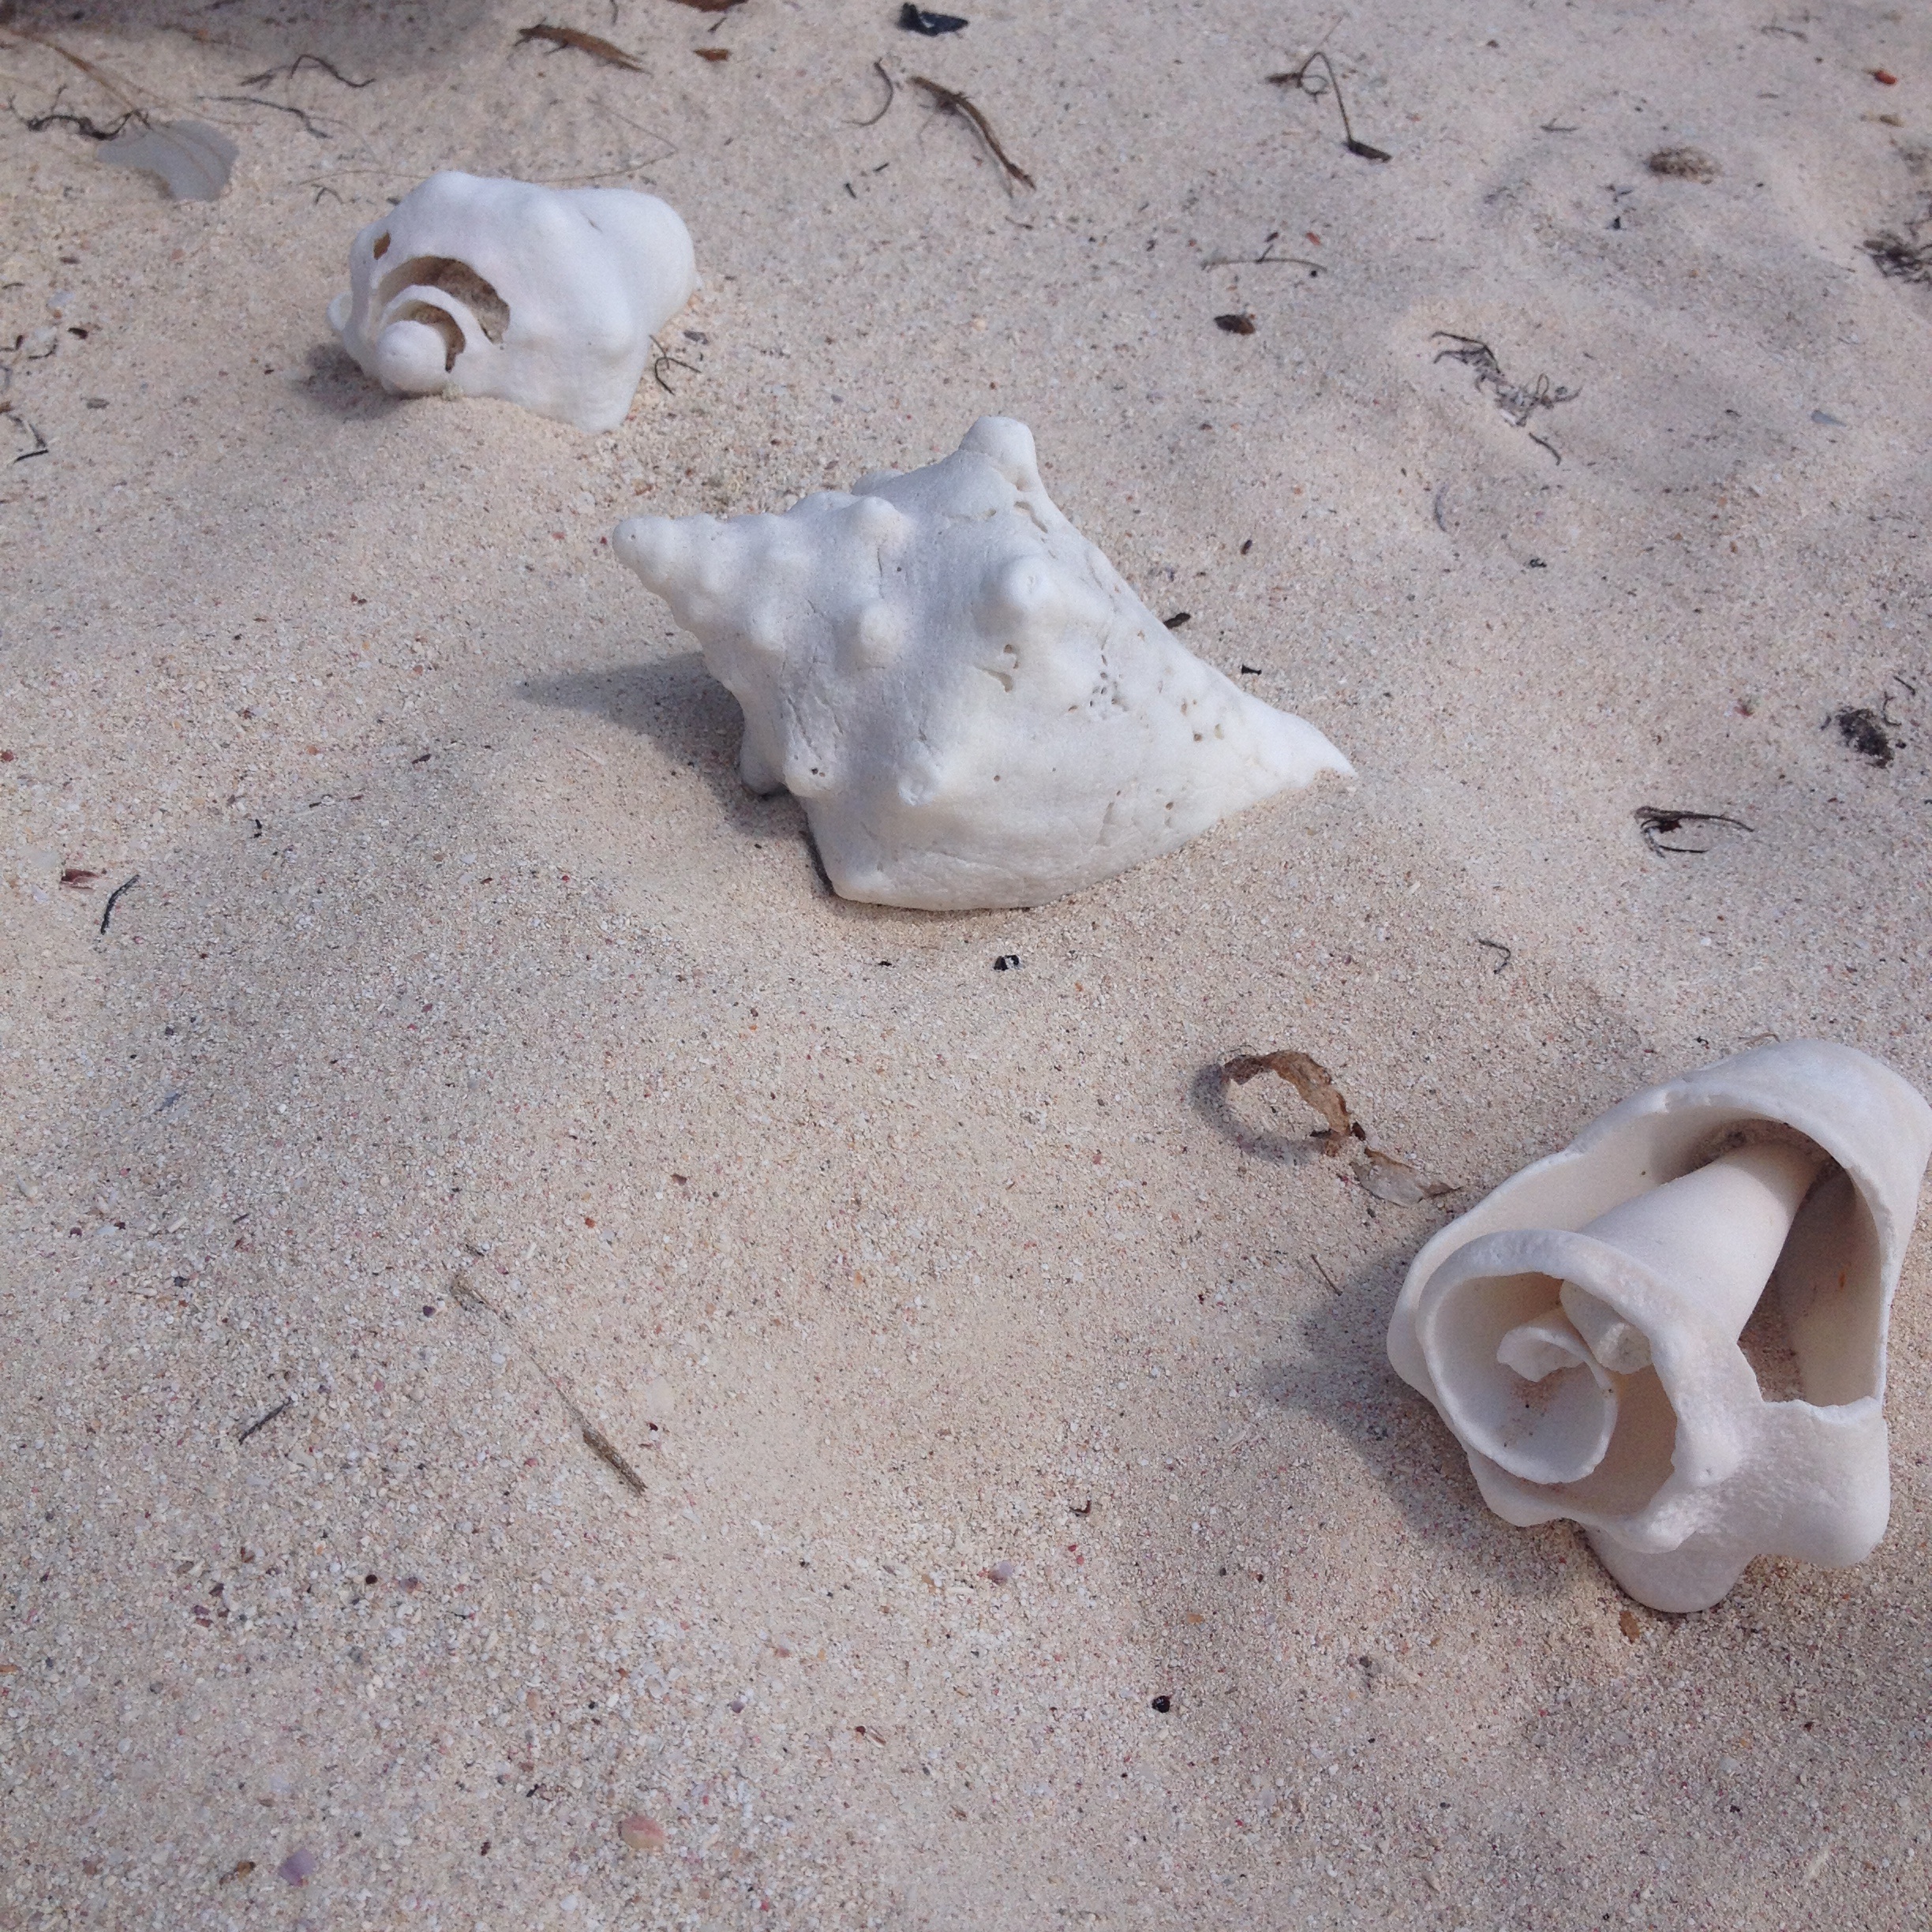
beach, sand, ocean, white, material, invertebrate, seashell, conch, shells, conch shells